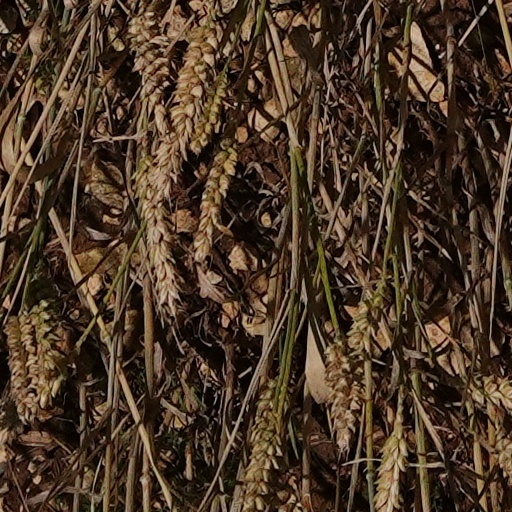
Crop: wheat